Yesud HaMa'ala

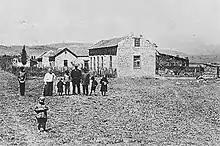
Yesud Hama’Ala: First house 1911

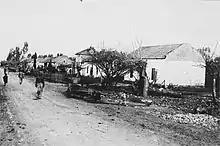
Yesud Hama’Ala 1937

Christian Zionist Laurence Oliphant donated 1,000 roubles to the founding settlers of Yesud Hama’Ala.